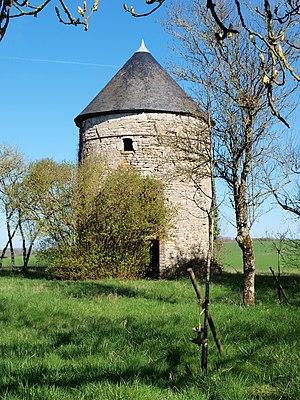
Le Boichet à Thury (Yonne, France)